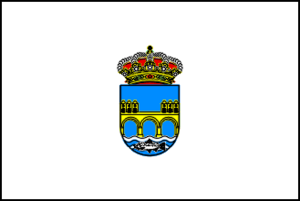
A Pontenova est une commune de la province de Lugo en Espagne située dans la communauté autonome de Galice.